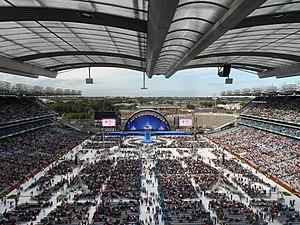
La Rencontre mondiale des familles est un rassemblement de l'Église catholique qui a lieu tous les trois ans depuis 1994. Elle est organisée par le Dicastère pour les laïcs, la famille et la vie, qui est « compétent dans les matières qui relèvent du Siège apostolique pour la promotion de la vie et de l’apostolat des fidèles laïcs, pour le soin pastoral de la famille et de sa mission, selon le dessein de Dieu et pour la protection et le soutien de la vie humaine ». La rencontre la plus récente s'est déroulée à Dublin, en Irlande, du 22 au 26 août 2018 et a rassemblé 37 000 participants.